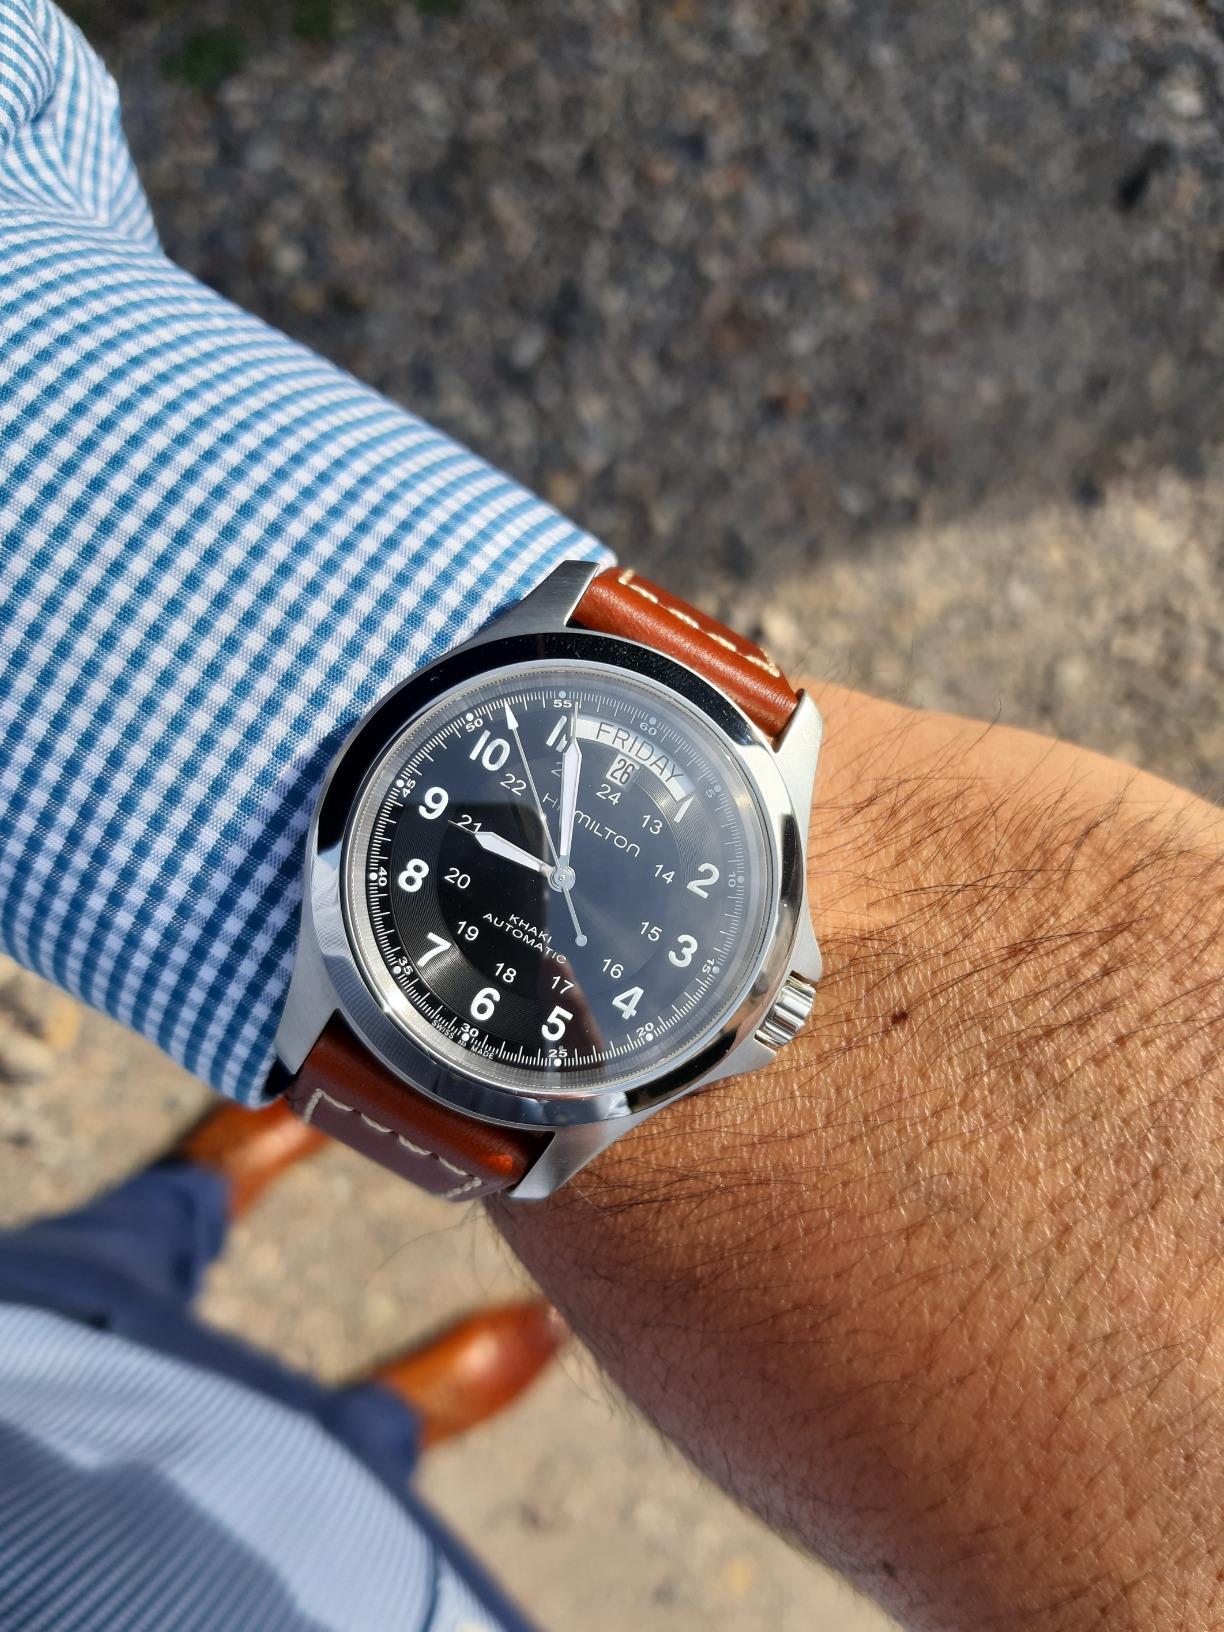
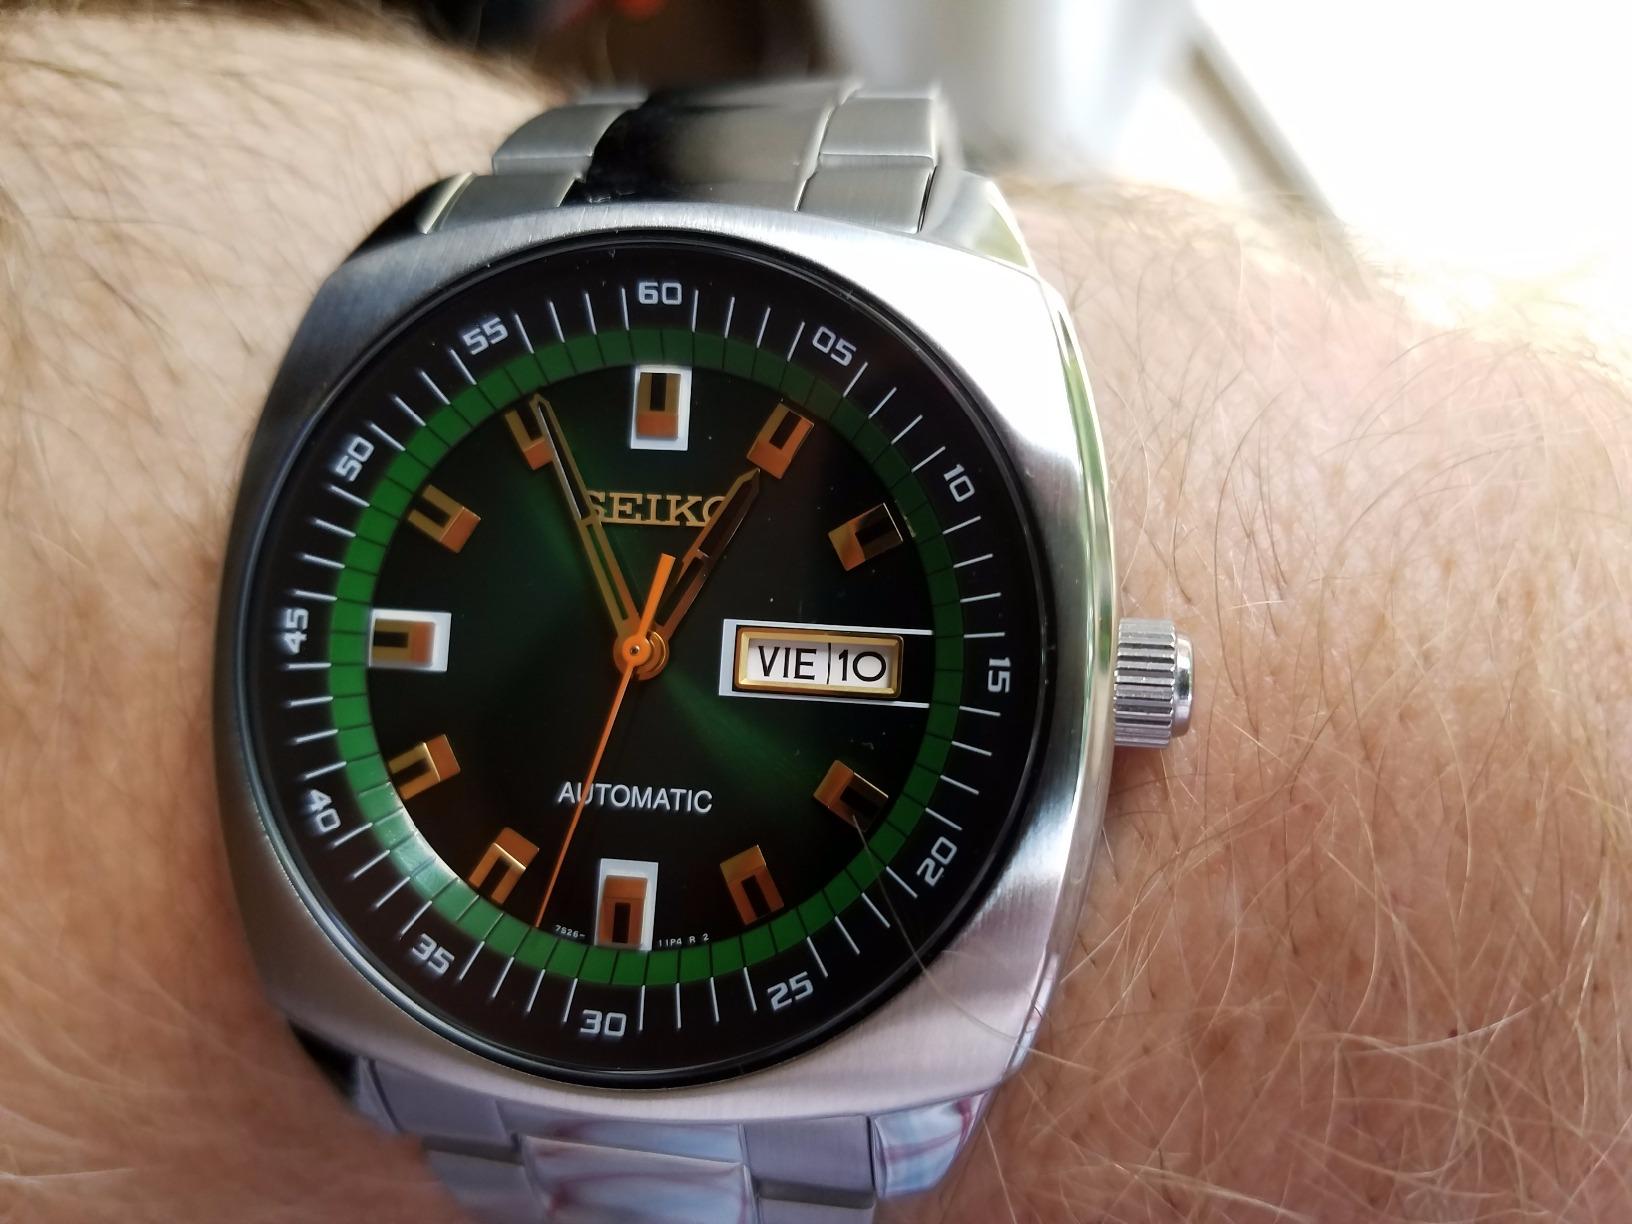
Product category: accessories_watch
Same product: no